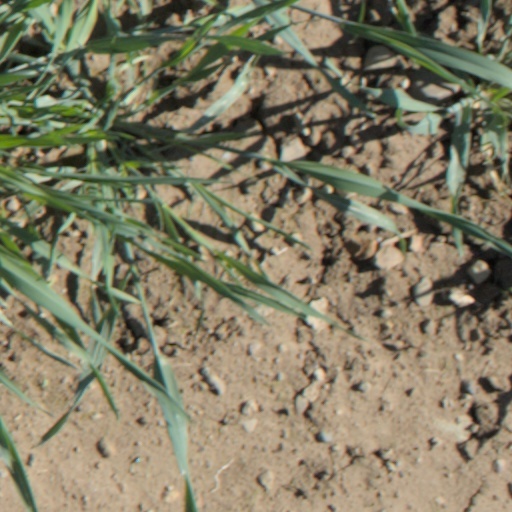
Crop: wheat